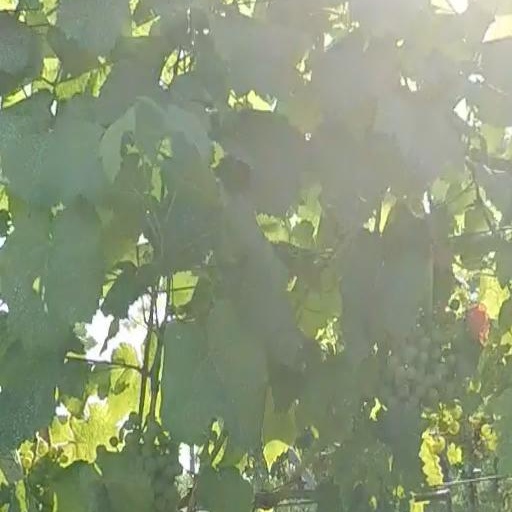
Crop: grape